Question: What is on the napkin?
Tambaya: Menene akan adikon goge bakin?
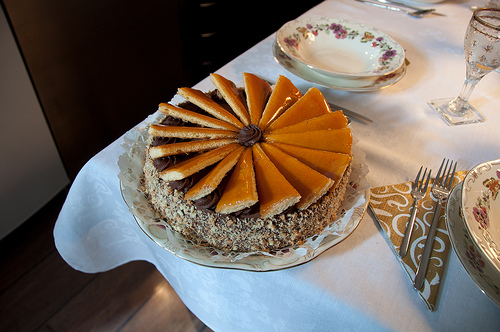
Answer: A white design.
Amsa: Farin zane.